Sand mandala

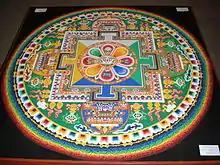
Chenrezig Sand Mandala created and exhibited by the House of Commons of the United Kingdom for the visit of the 14th Dalai Lama, May 2008.

Sand mandala (THL "kyinkhor") is a Tibetan Buddhist tradition involving the creation and destruction of mandalas made from colored sand. Once complete, the sand mandala's ritualistic dismantling is accompanied by ceremonies and viewing to symbolize Buddhist doctrinal belief in the transitory nature of material life.